Symphony in White, No. 1: The White Girl

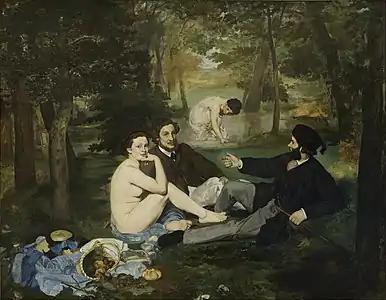
Édouard Manet's "Le Déjeuner sur l'herbe" caused a stir at the 1863 "Salon des Refusés", but the attention given to Whistler's "White Girl" was even greater.

The portrait was created as a simple study in white; however, others saw it differently. The critic Jules-Antoine Castagnary thought the painting an allegory of a new bride's lost innocence. Others linked it to Wilkie Collins's "The Woman in White", a popular novel of the time, or various other literary sources. In the painting, Hiffernan holds a lily in her left hand and stands upon a wolf skin rug (interpreted by some to represent masculinity and lust) with the wolf's head staring menacingly at the viewer.